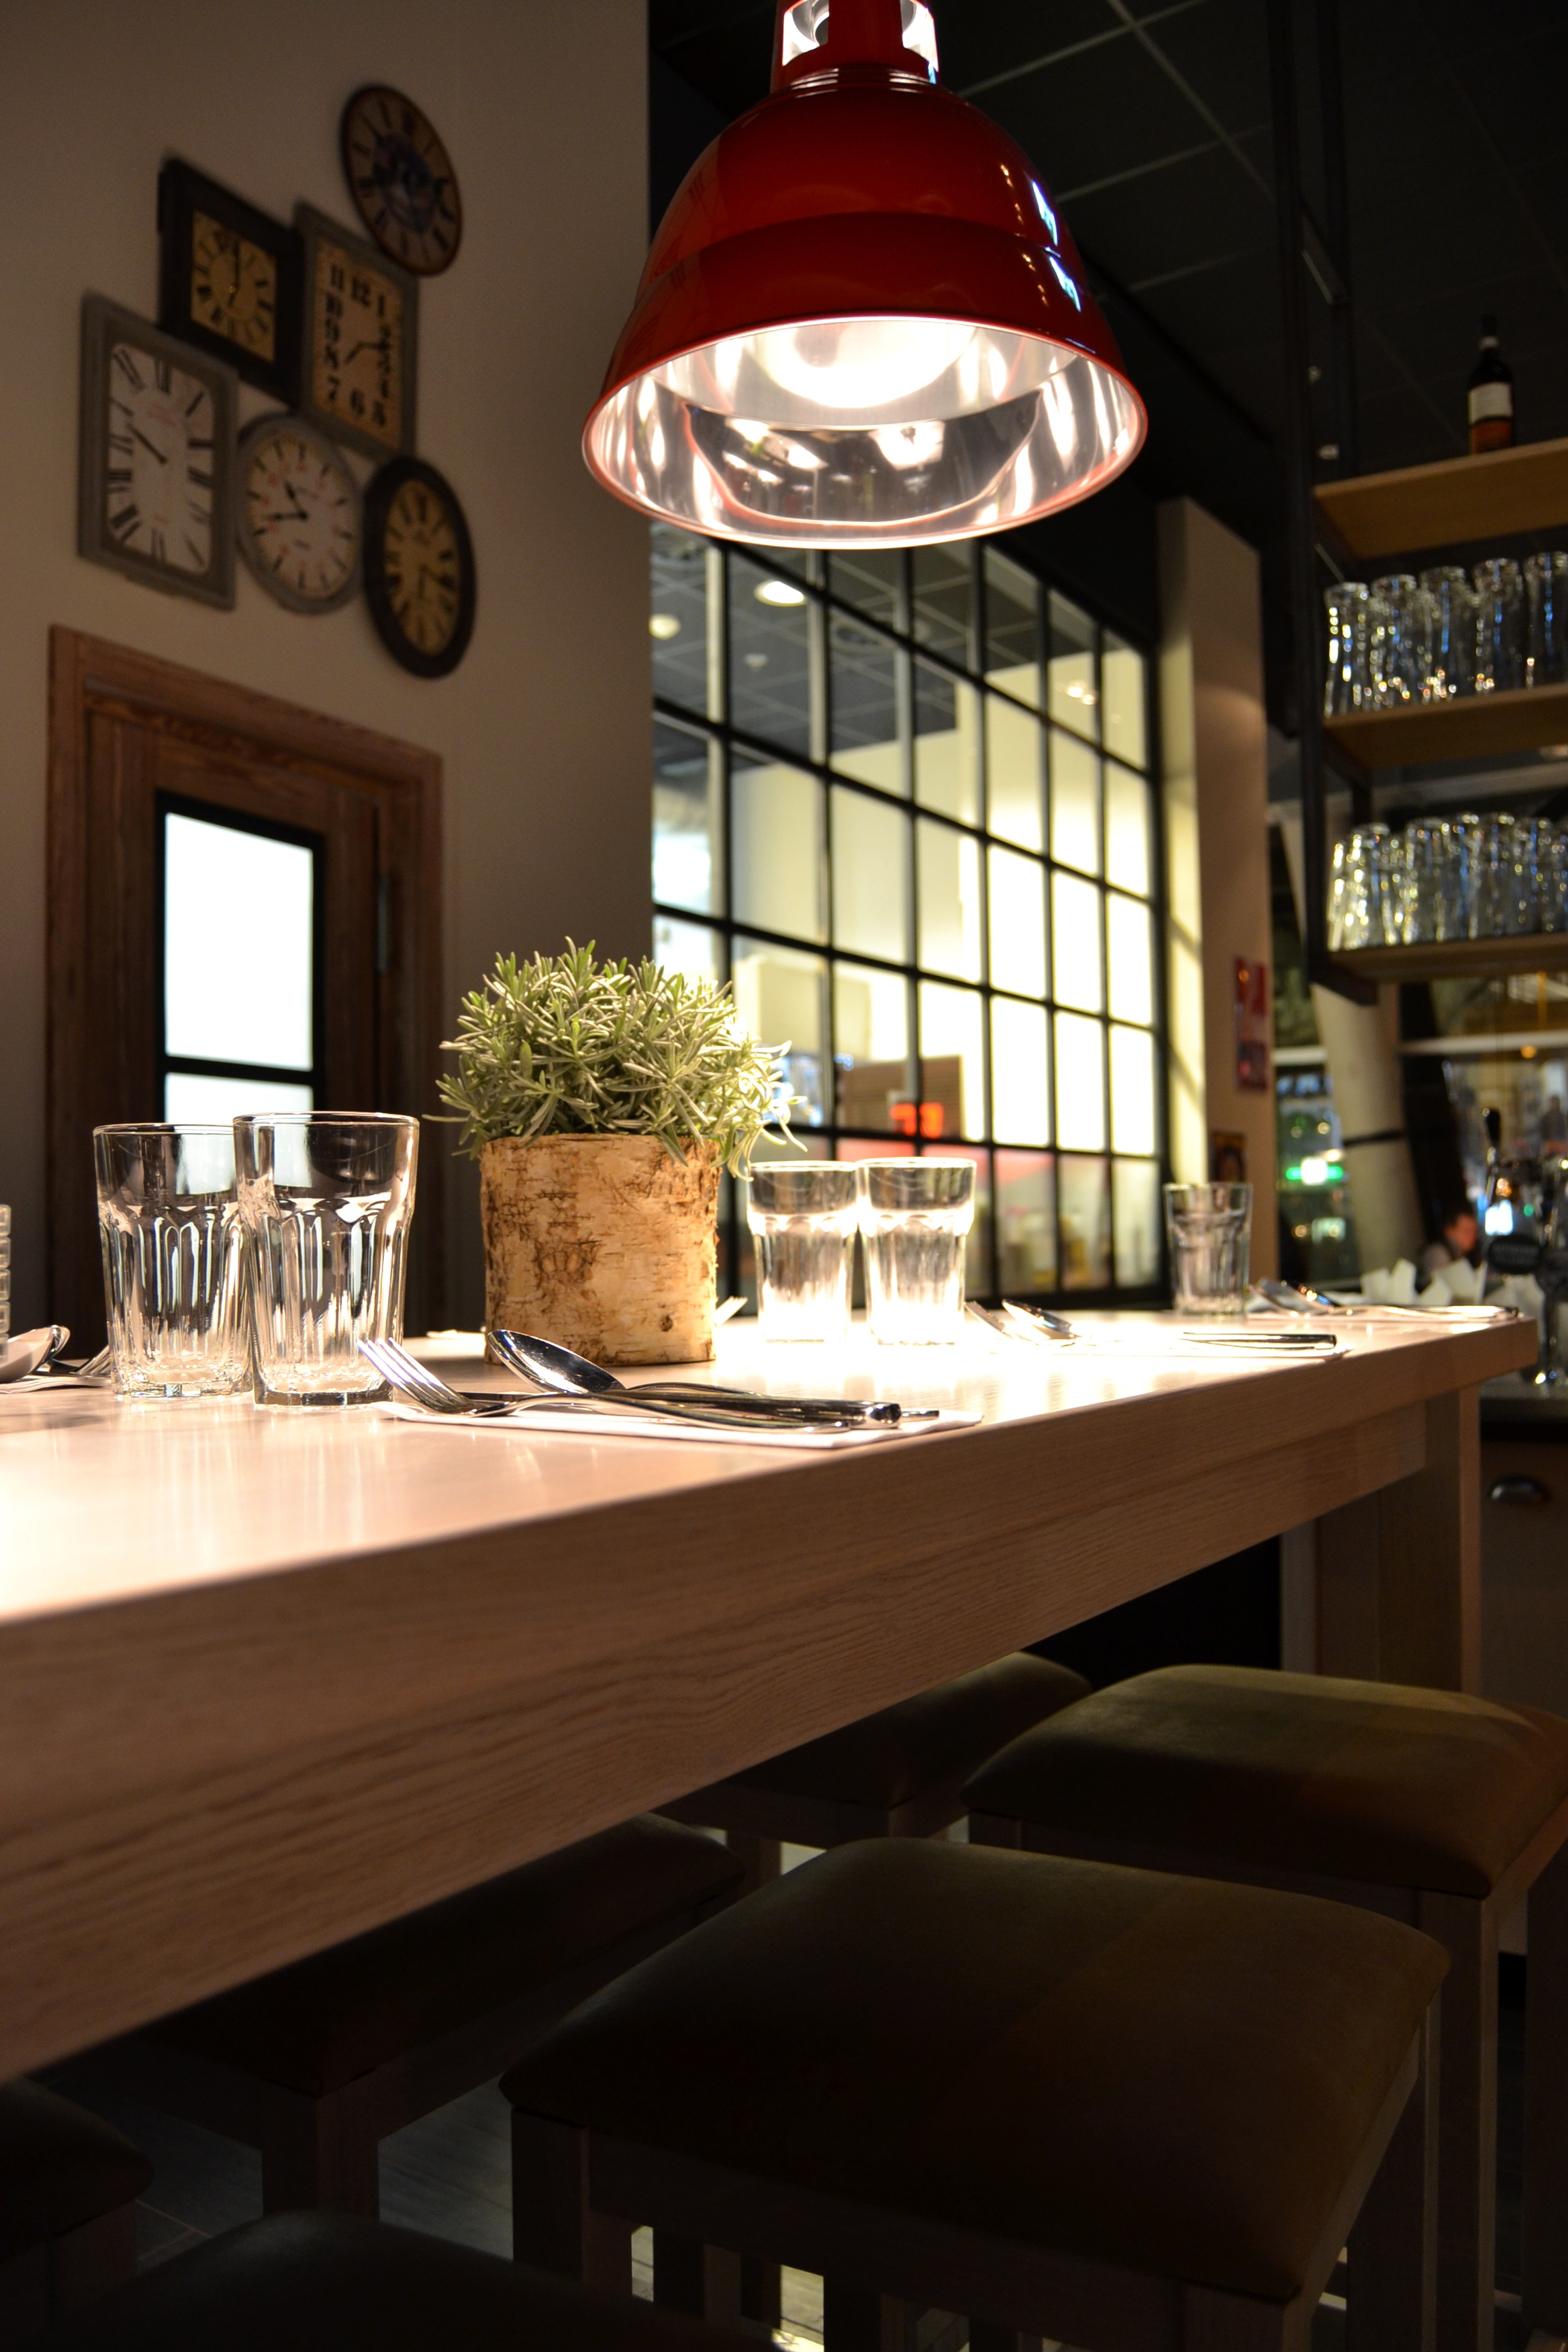
table, interior, restaurant, bar, evening, meal, furniture, lighting, interior design, dining room, dynamics, industrial design, high table, industry window